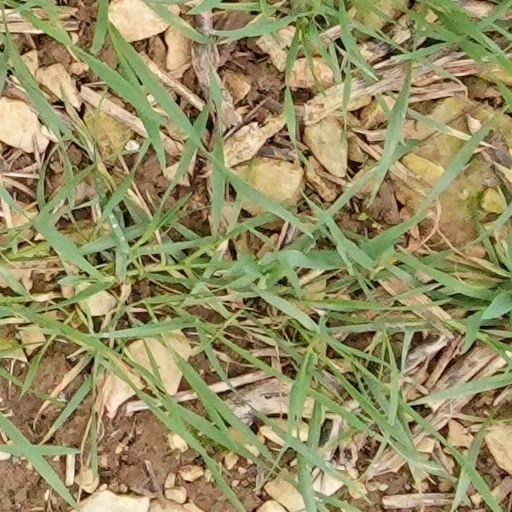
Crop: wheat